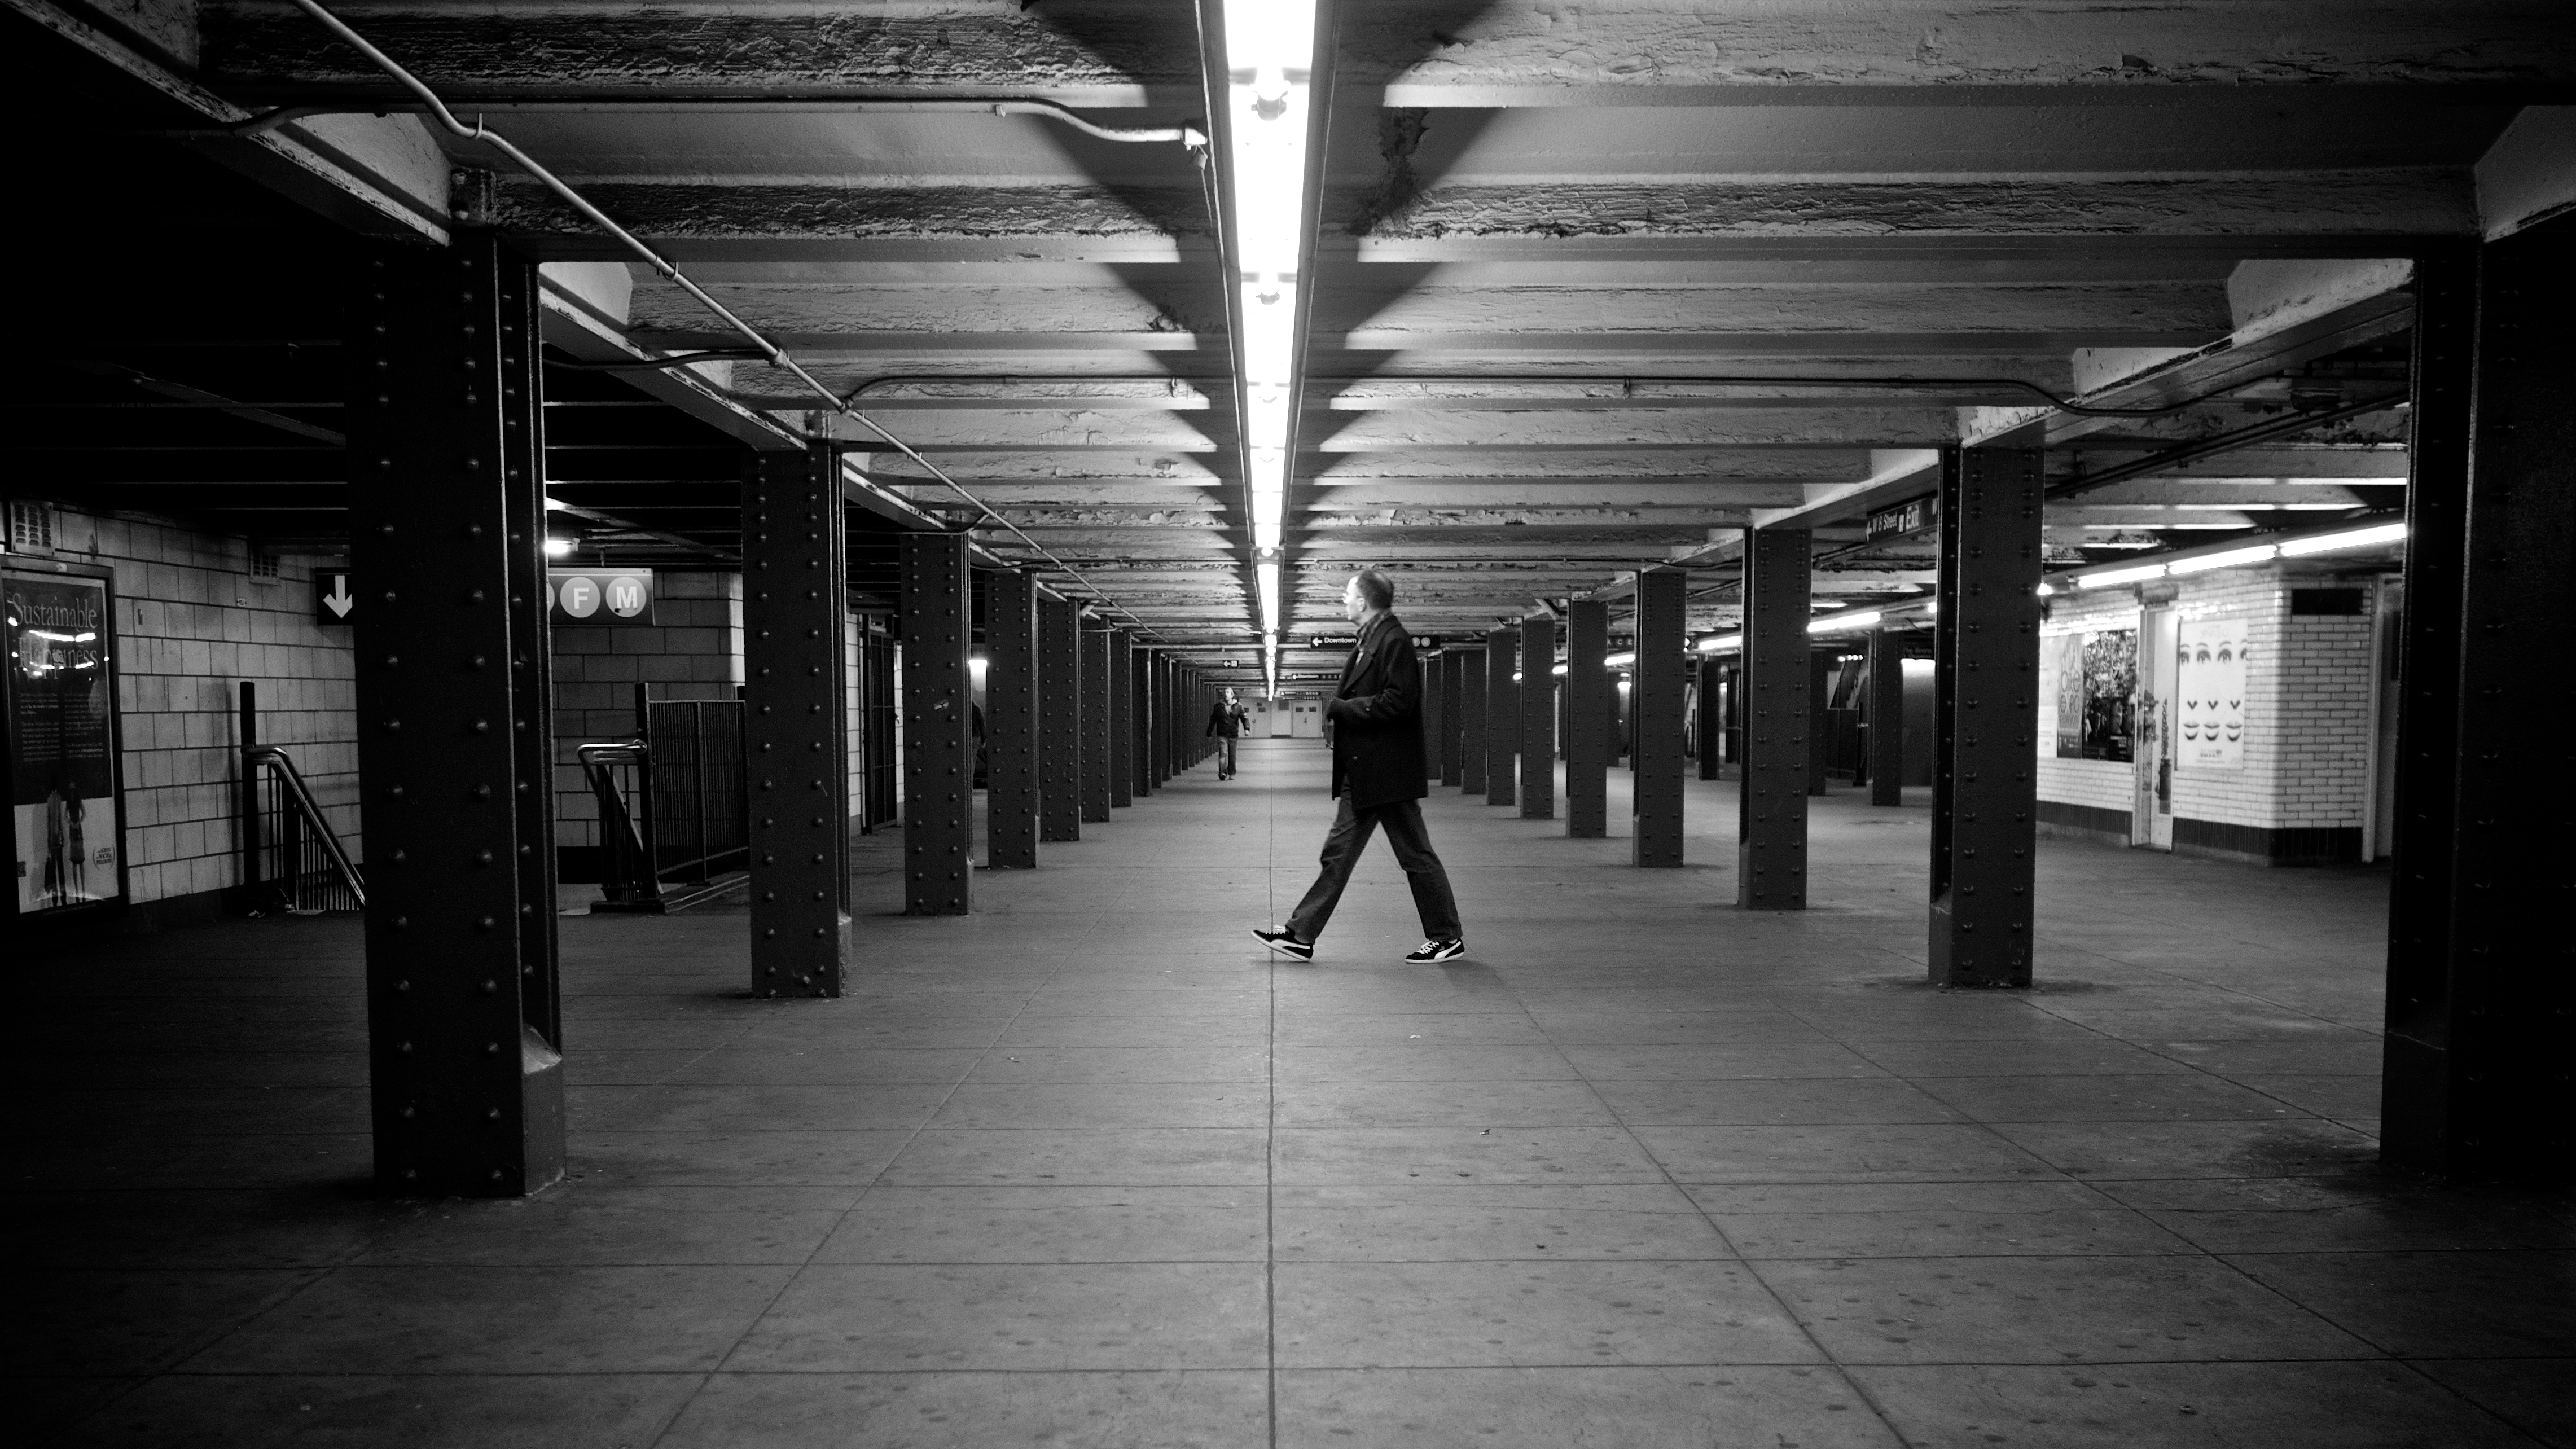
light, black and white, road, white, street, night, photography, ebook, transport, training, darkness, black, monochrome, public transport, metro station, streetphotography, flickr, thomas, video, infrastructure, symmetry, olympus, photograph, snapshot, omd, fuji, shape, leica, monochrom, leuthard, hcb, thomasleuthard, urban area, monochrome photography